Umbo (bivalve)

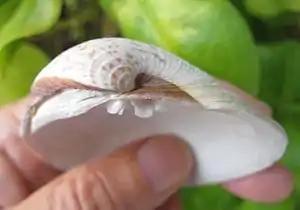
A left valve of a juvenile "Mercenaria campechiensis" viewed from the dorsal aspect in order to show the brown-tinted lunule on the right, next to the forward facing umbo.

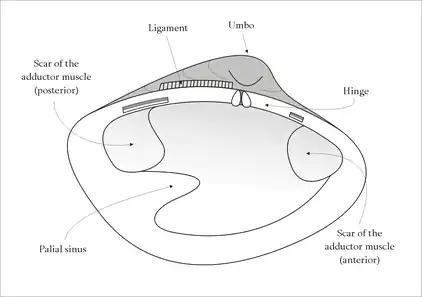
Diagram of the left valve of a bivalve resembling a venerid

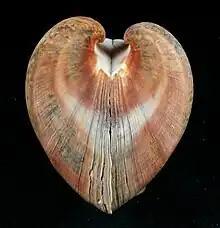
A side view of a whole shell of "Cucullaea labiata" (Lightfoot, 1786), the umbones are at the top of the image

The umbo ( or umbos) is the vaguely defined, often most prominent, highest part of each valve of the shell of a bivalve or univalve mollusc. It usually contains the valve's beak, the oldest point of the valve, and its degree of prominence and position relative to the hinge line are sometimes helpful in distinguishing bivalve taxa. The umbo forms while the animal is a juvenile, and radial growth subsequently proceeds around that area. The umbo is situated above the hinge line.